Government of Ohio

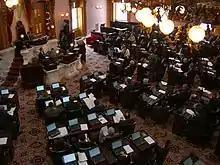
The House of Representatives Chamber of the Ohio Statehouse

The legislative branch, the Ohio General Assembly, is made up of two houses: the Senate and the House of Representatives. The House of Representatives is composed of 99 members elected from single-member districts of equal population. Each of the 33 senate districts is formed by combining three house districts. Senators serve four-year staggered terms and representatives serve two-year terms. The General Assembly, with the approval of the Governor, draws the U.S. congressional district lines for Ohio's 15 seats in the United States House of Representatives. The Ohio Apportionment Board draws state legislative district lines in Ohio.